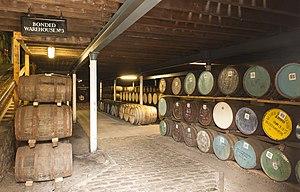
Strathisla est une distillerie de whisky située dans la région du Speyside, au nord de l'Écosse.